Lord Arthur Somerset

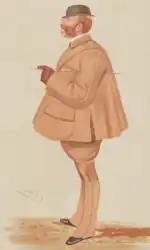
An 1887 caricature of Lord Arthur Somerset

Major Lord Henry Arthur George Somerset, DL (17 November 1851 – 26 May 1926) was the third son of the 8th Duke of Beaufort and his wife, the former Lady Georgiana Curzon.